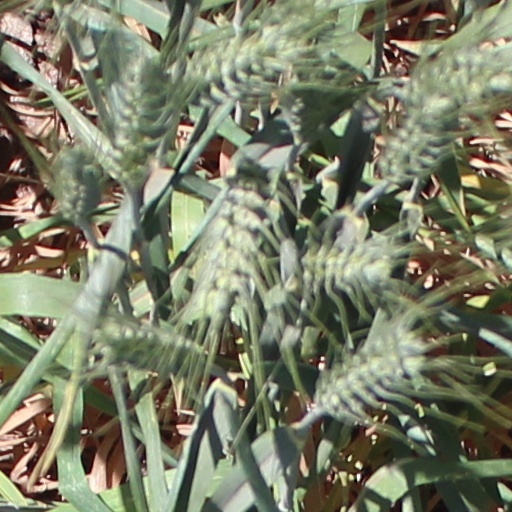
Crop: wheat